Beaumaris

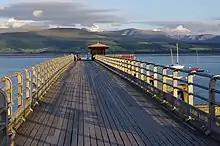
Beaumaris Pier

A native of Anglesey, David Hughes, founded Beaumaris Grammar School in 1603. It became a non-selective school in 1952 when Anglesey County Council became the first authority in Britain to adopt comprehensive secondary education. The school was eventually moved to Menai Bridge and only the ancient hall of the original school building now remains. Beaumaris Town Hall was completed in 1785.